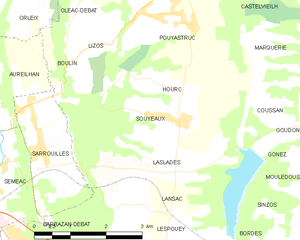
Carte des communes françaises
Souyeaux est une commune française située dans le département des Hautes-Pyrénées, en région Occitanie.